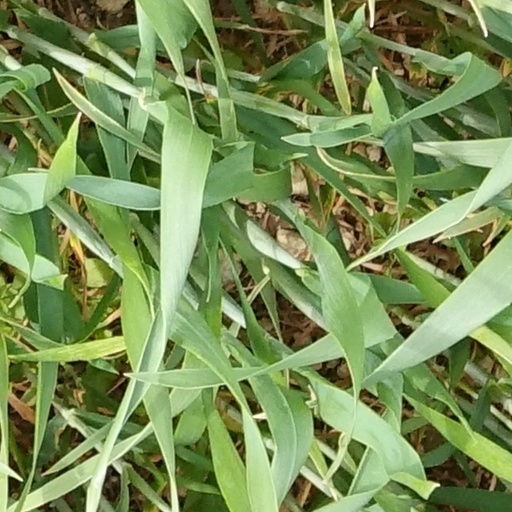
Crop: wheat